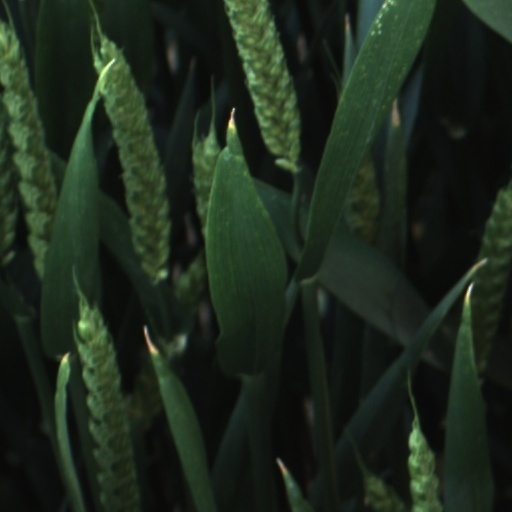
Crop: wheat